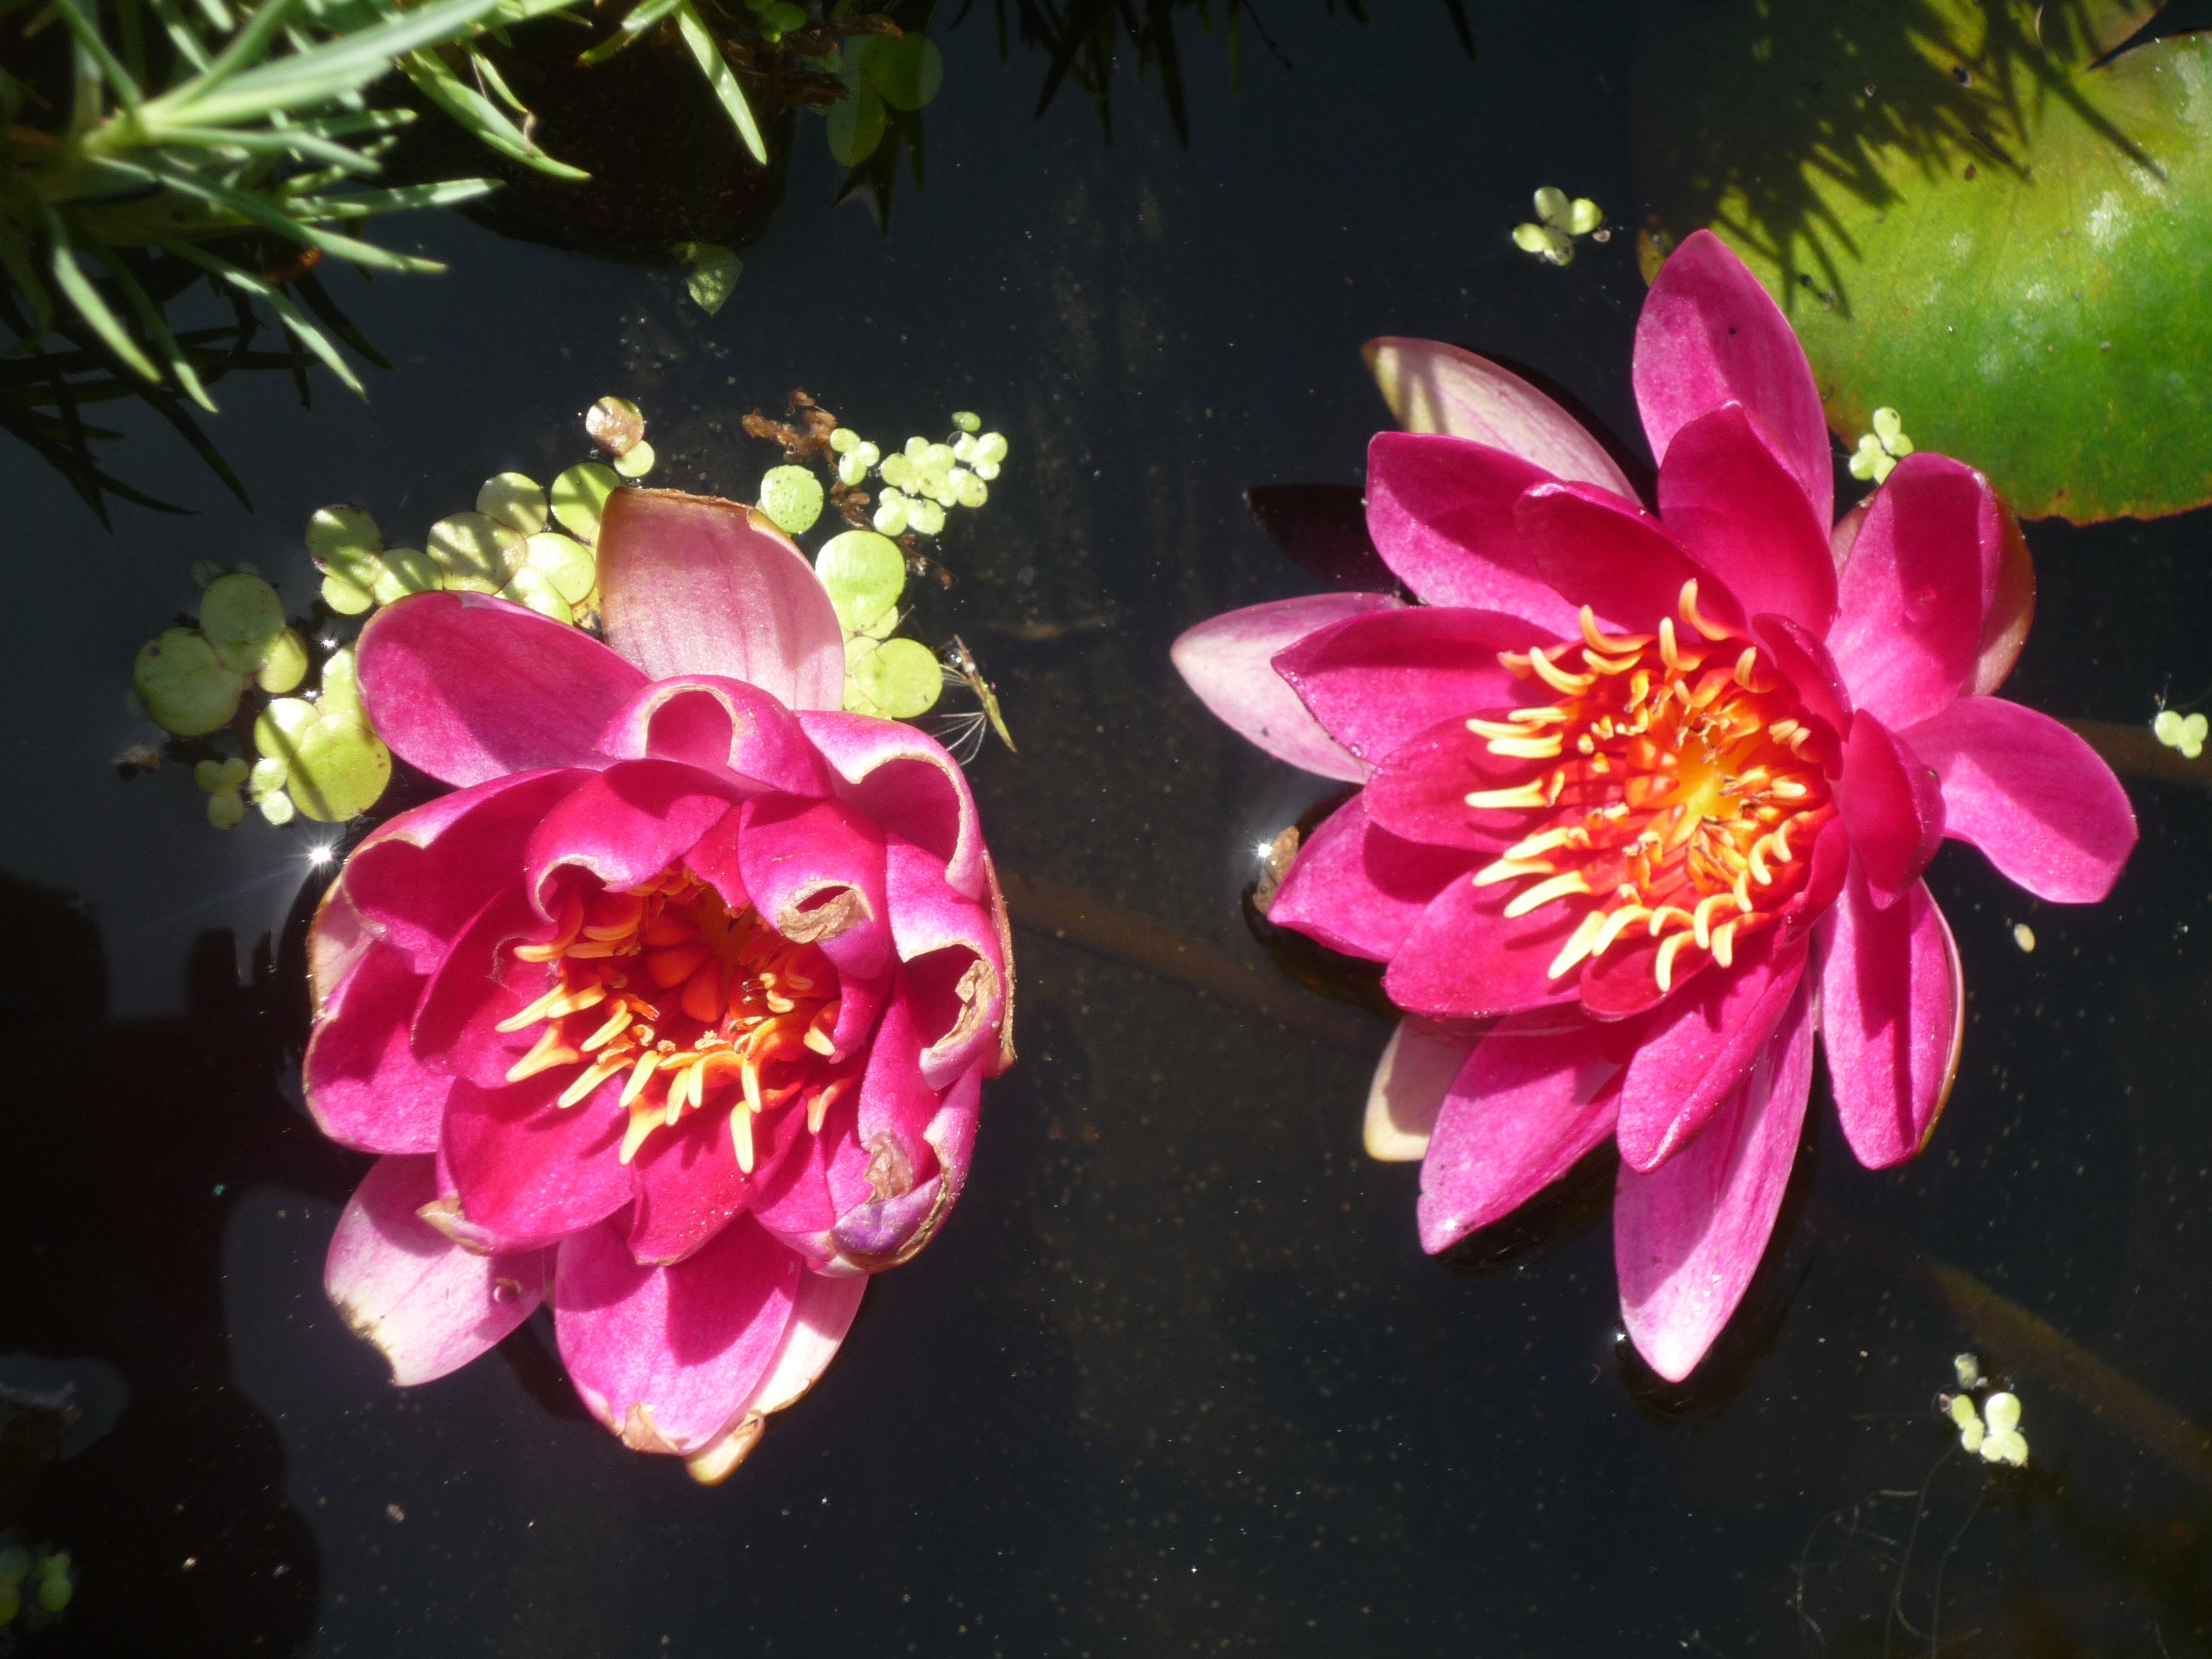
water, nature, blossom, plant, flower, petal, lake, pond, botany, aquatic, garden, pink, flora, zen, water lily, lotus flower, lotus, lily, floristry, waterlily, peony, macro photography, flowering plant, land plant